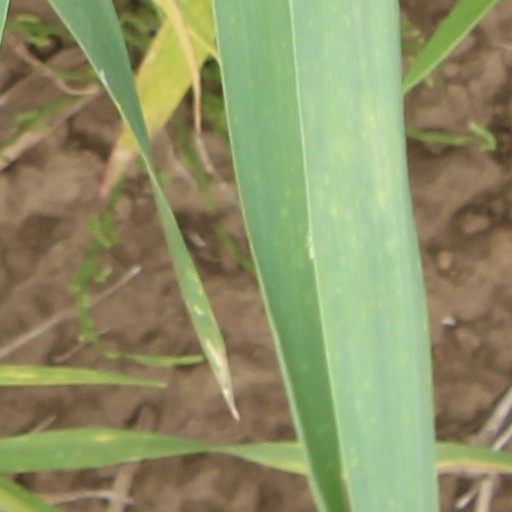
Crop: wheat